Gabi on the Roof in July

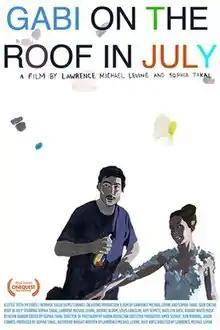
Film poster

Gabi on the Roof in July is a 2010 American independent comedy-drama film directed by Lawrence Michael Levine.